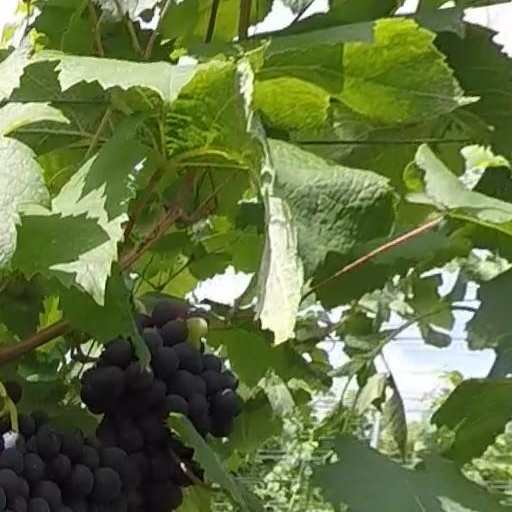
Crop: grape